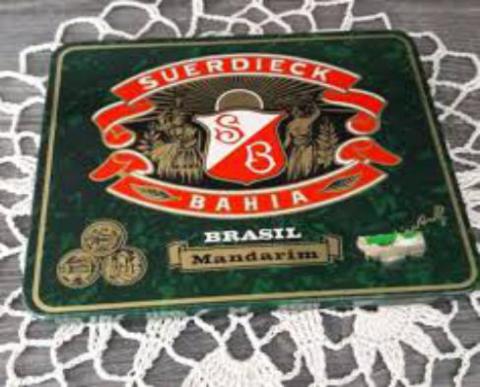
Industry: Food